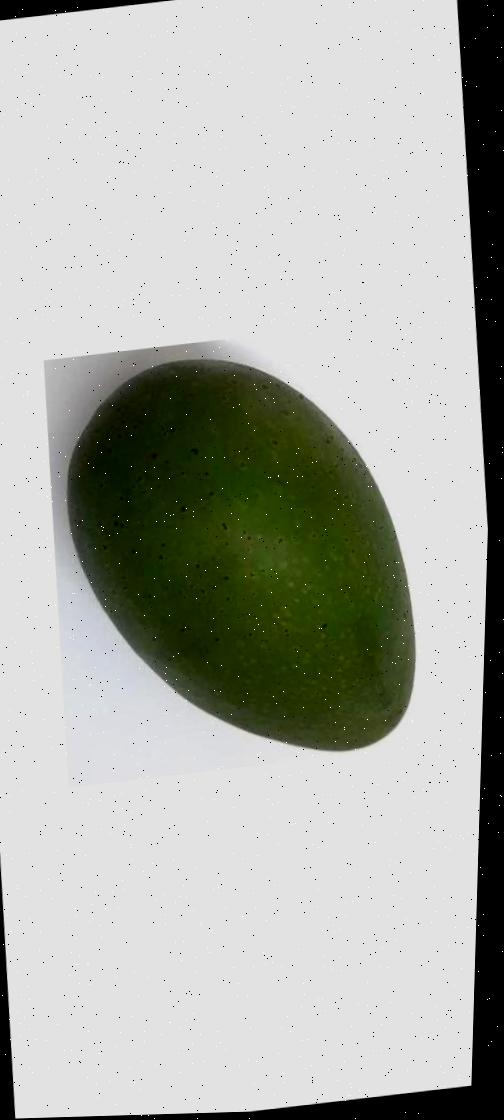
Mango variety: Ashshina Zhinuk